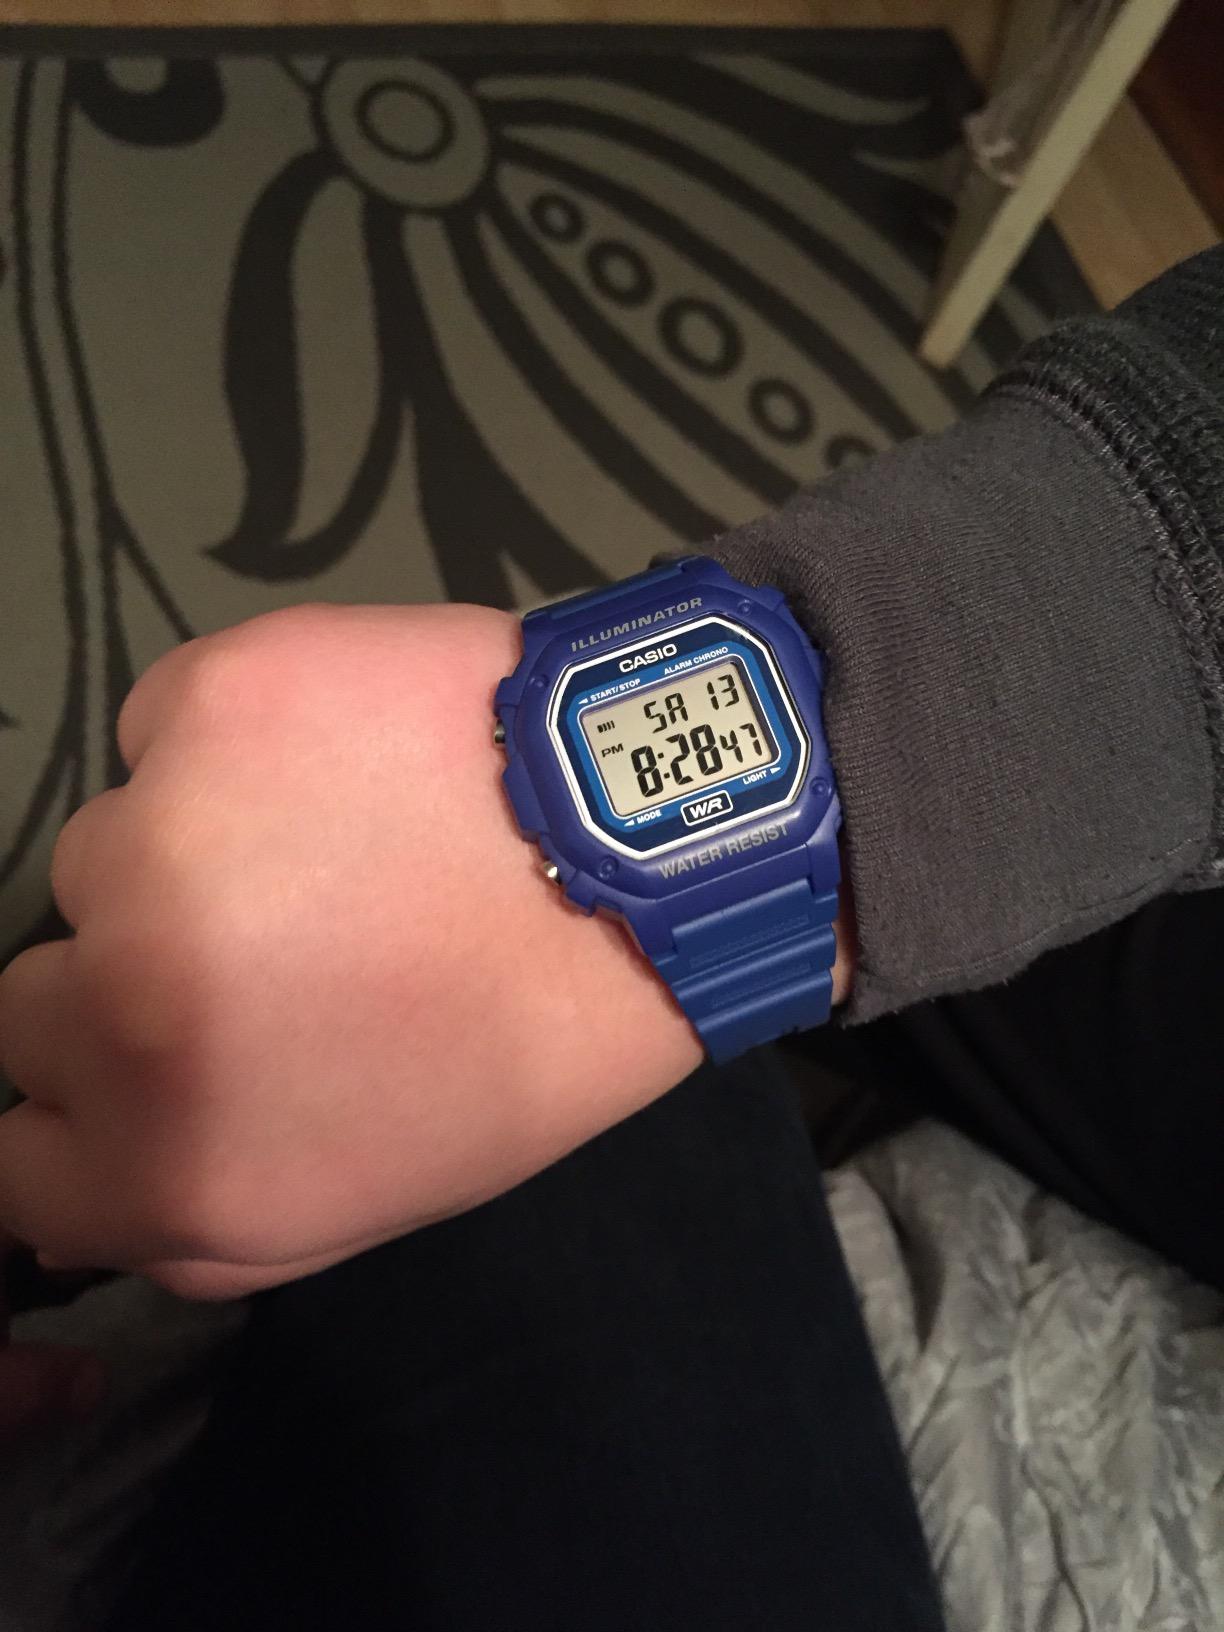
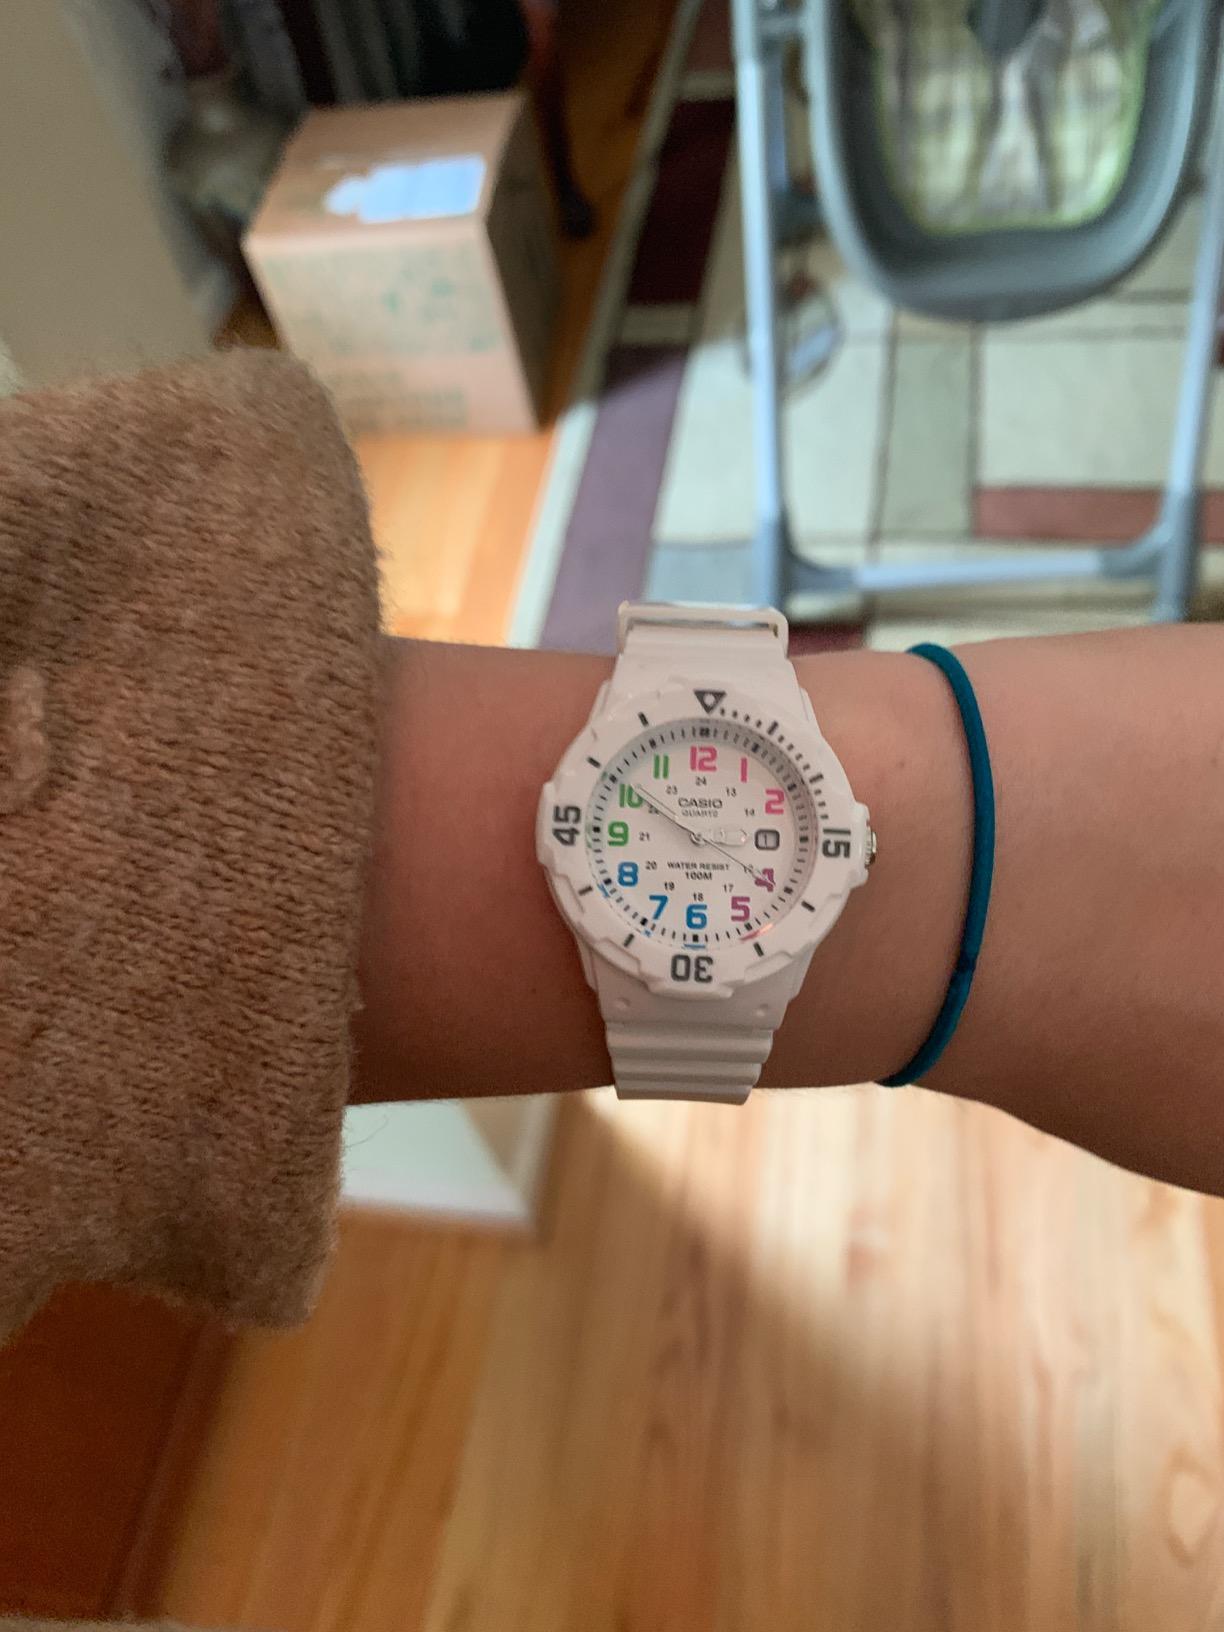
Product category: accessories_watch
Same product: no